Sky position (RA, Dec in degrees): 153.104, 6.447
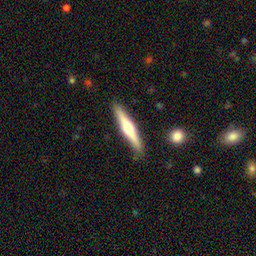
Galaxy morphology: Edge-on Galaxies with Bulge